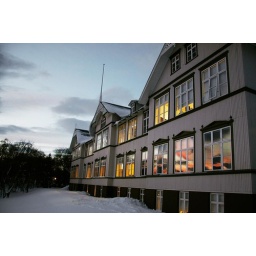
This is my school, notice the sky reflecting in the windows closest to us